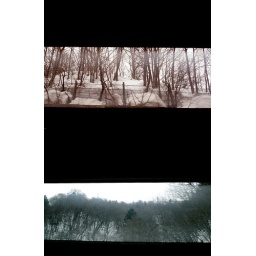
look out a window in a bus